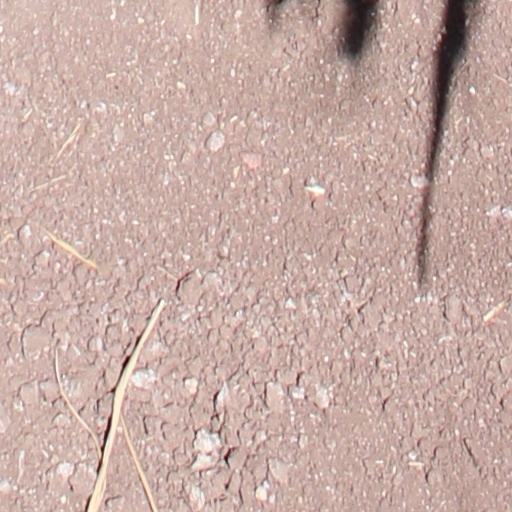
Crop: wheat